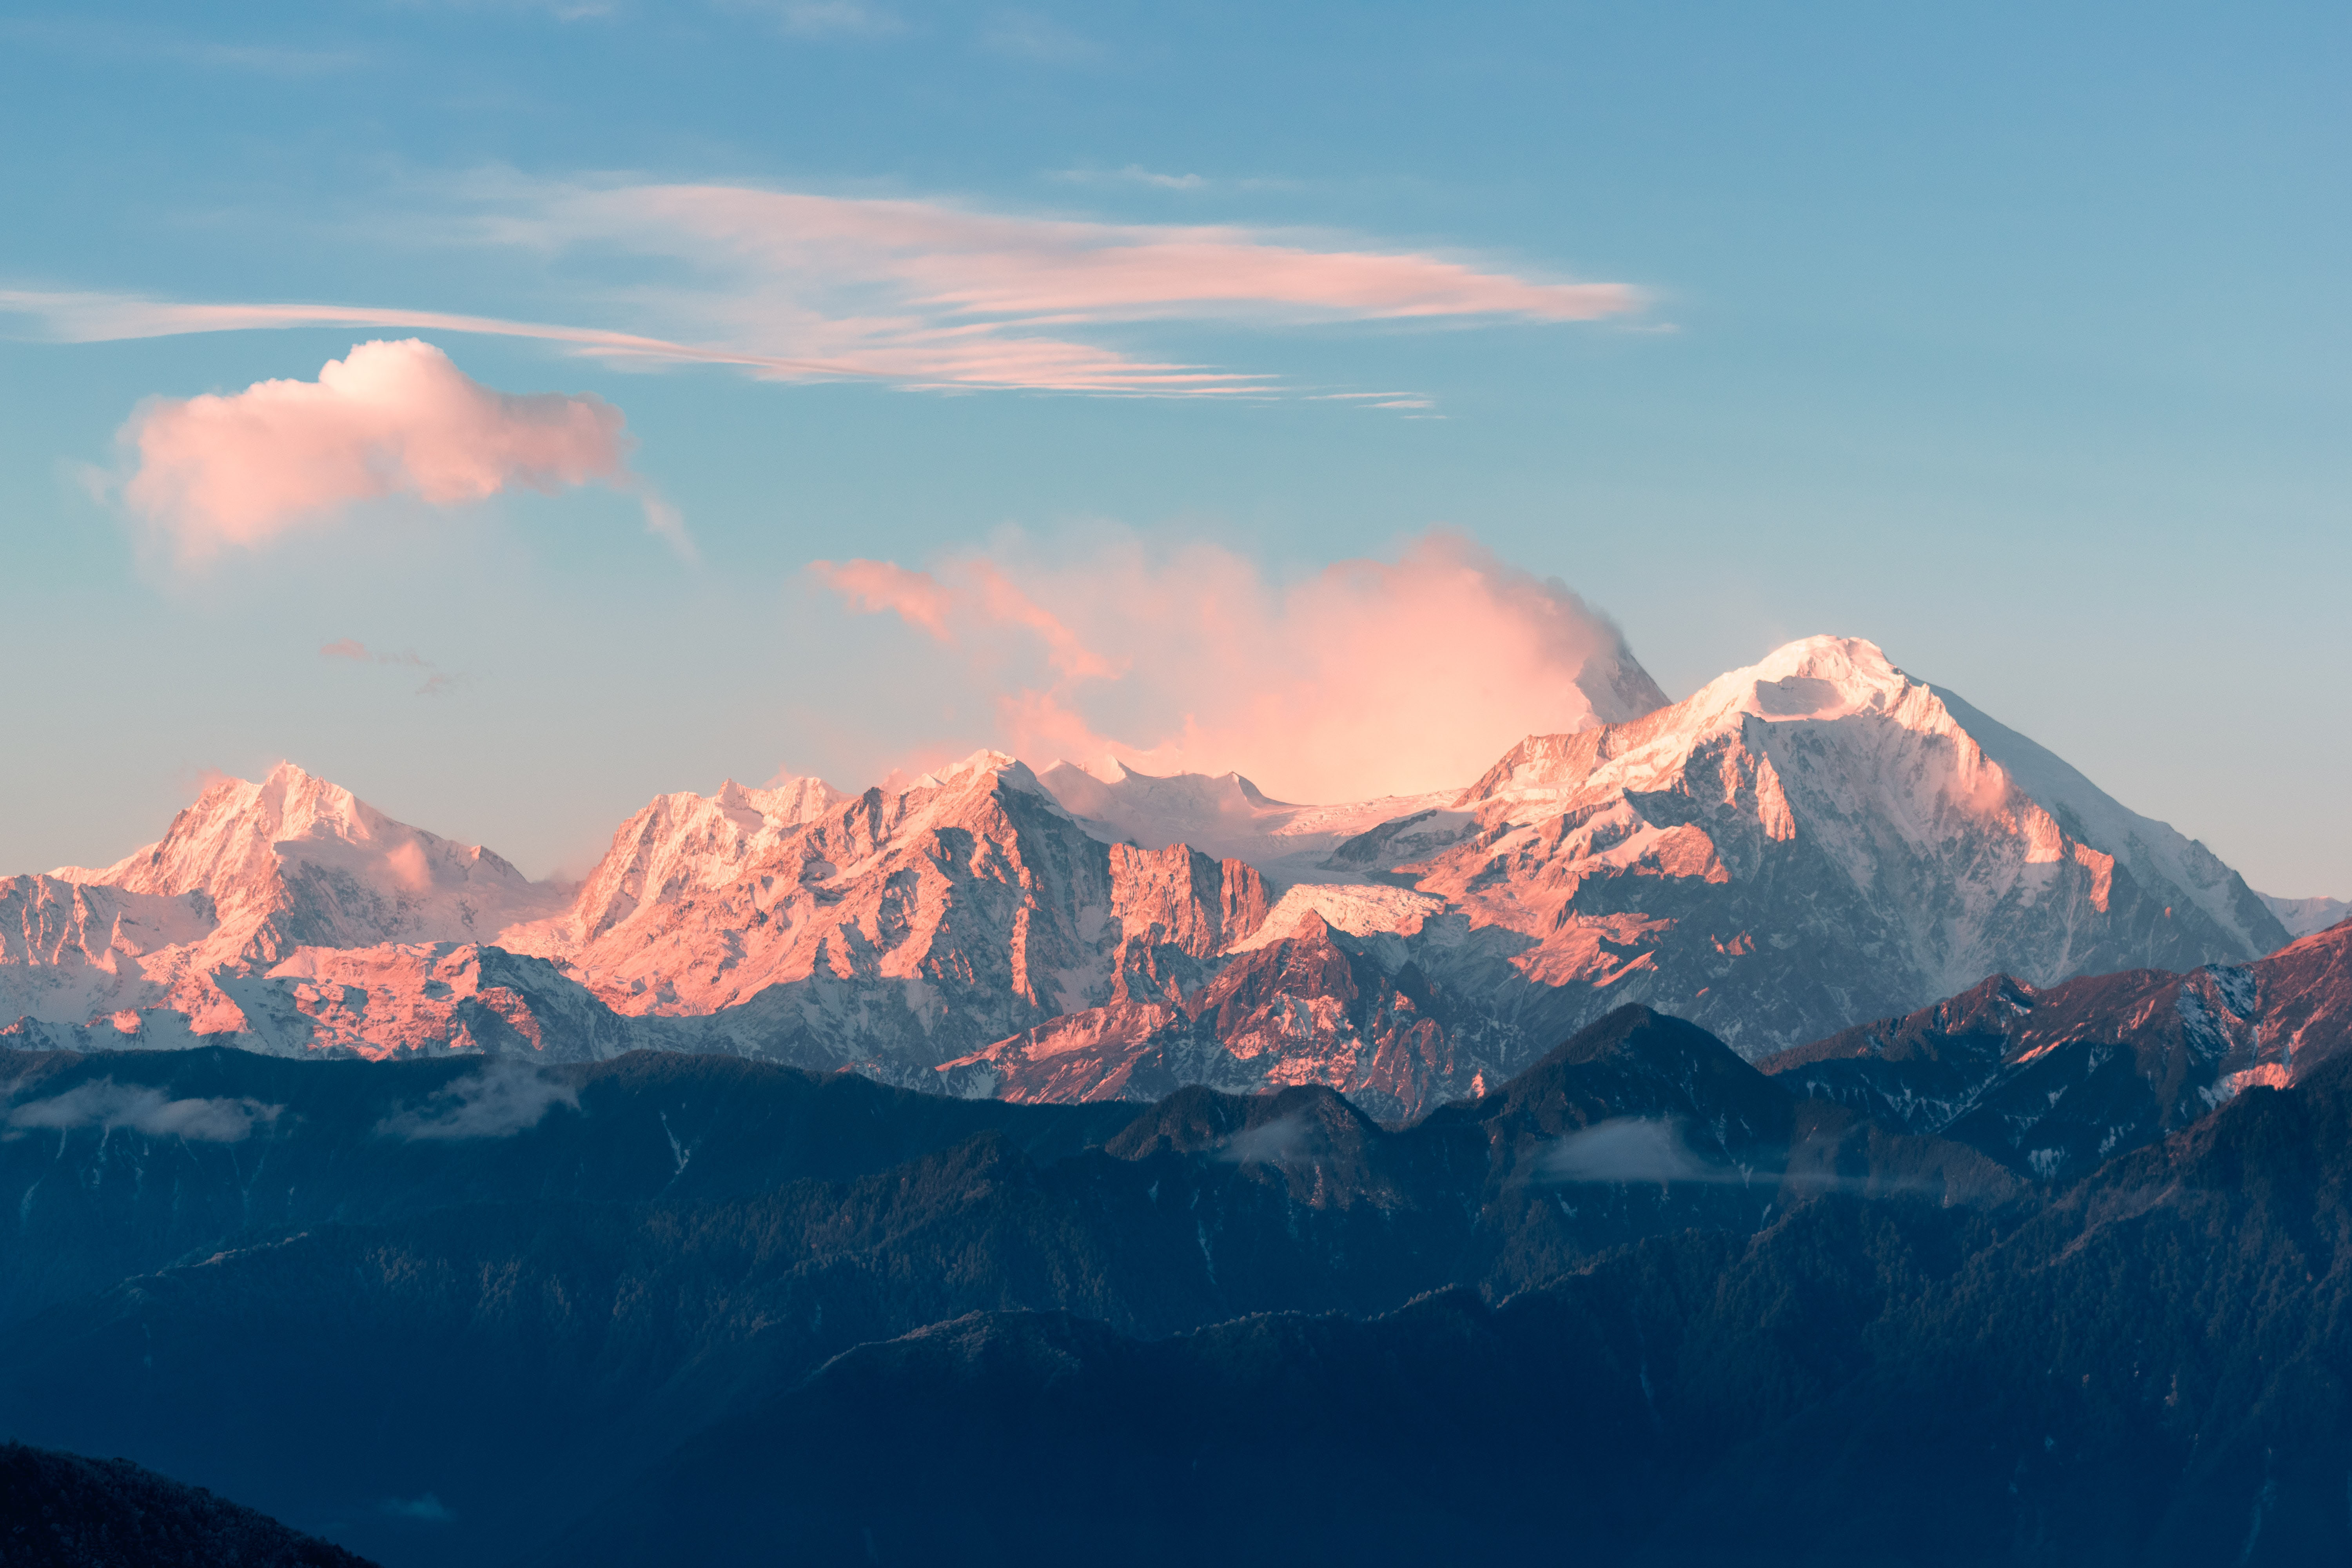
sky, mountainous landforms, mountain, mountain range, cloud, ridge, alps, atmospheric phenomenon, massif, wilderness, morning, hill, summit, evening, highland, fell, geological phenomenon, atmosphere, landscape, mount scenery, sunrise, sunlight, sunset, dawn, winter, national park, horizon, geology, rock, snow, meteorological phenomenon, hill station, vacation, cumulus, dusk, stratovolcano, afterglow, valley